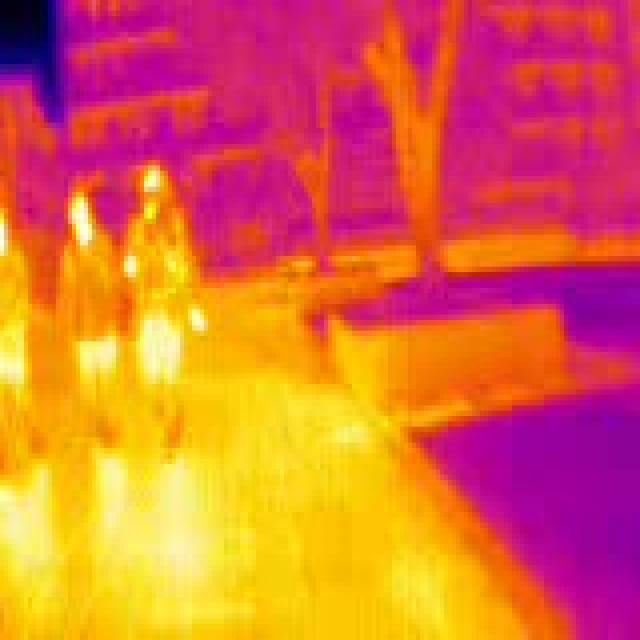
Detected objects:
label: person
label: person
label: person